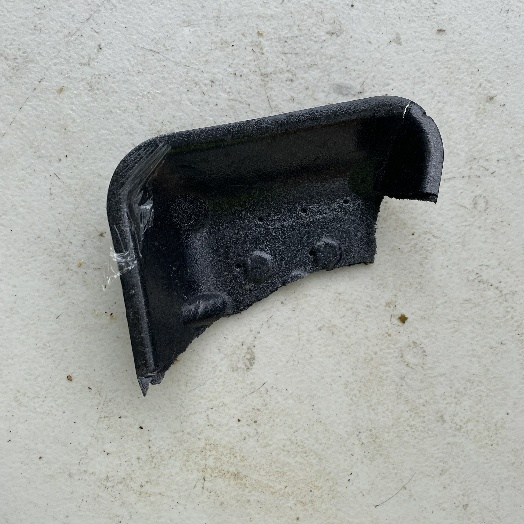
Label: Plastic